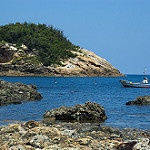
Label: sea